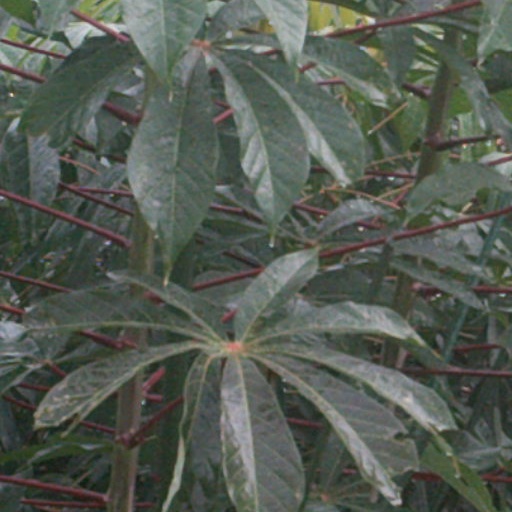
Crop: cassava